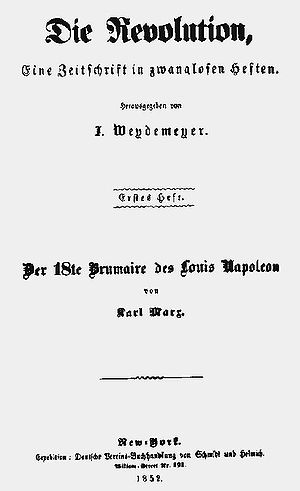
Karl Marx / Eksilårene i London (1849–1883) / Studier og nye værker / Louis Bonapartes Attende Brumaire
Titelblad til førsteudgaven af Der achtzehnte Brumaire des Louis Bonaparte (1852)
Karl Heinrich Marx var en tysk sociolog, politisk økonom og filosof.